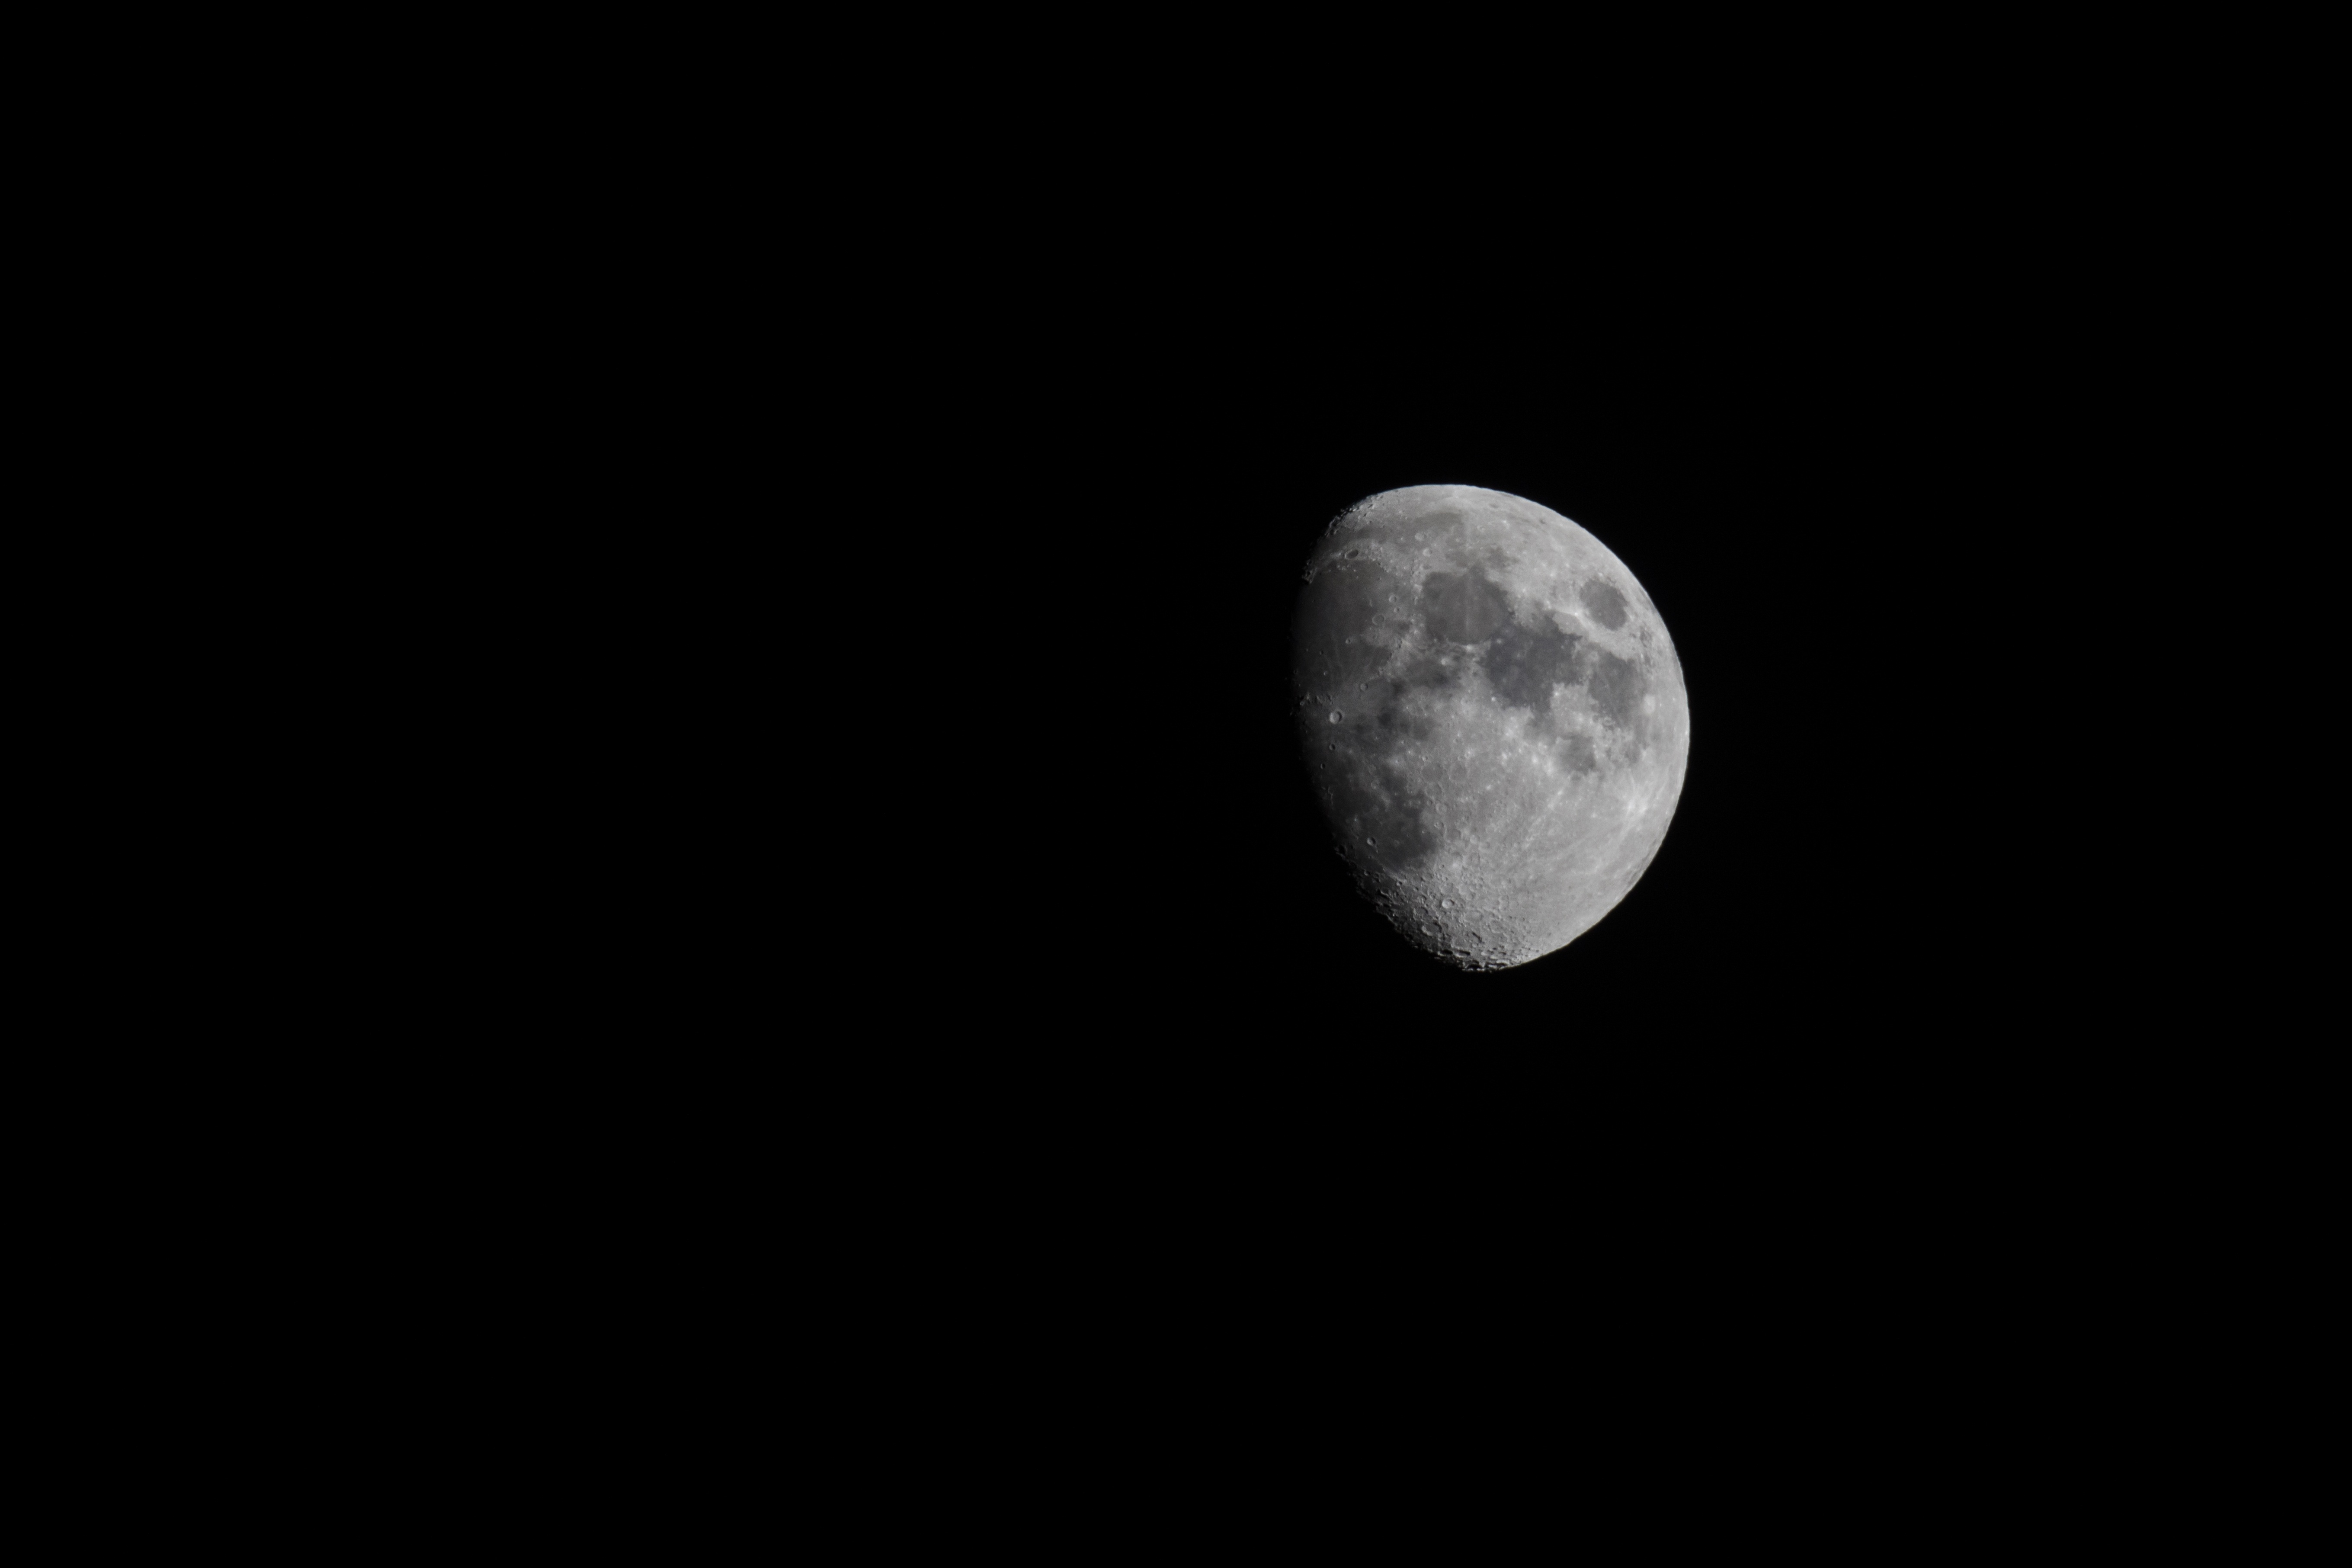
black and white, sky, night, atmosphere, space, moon, circle, astronomy, lunar, astronomical object